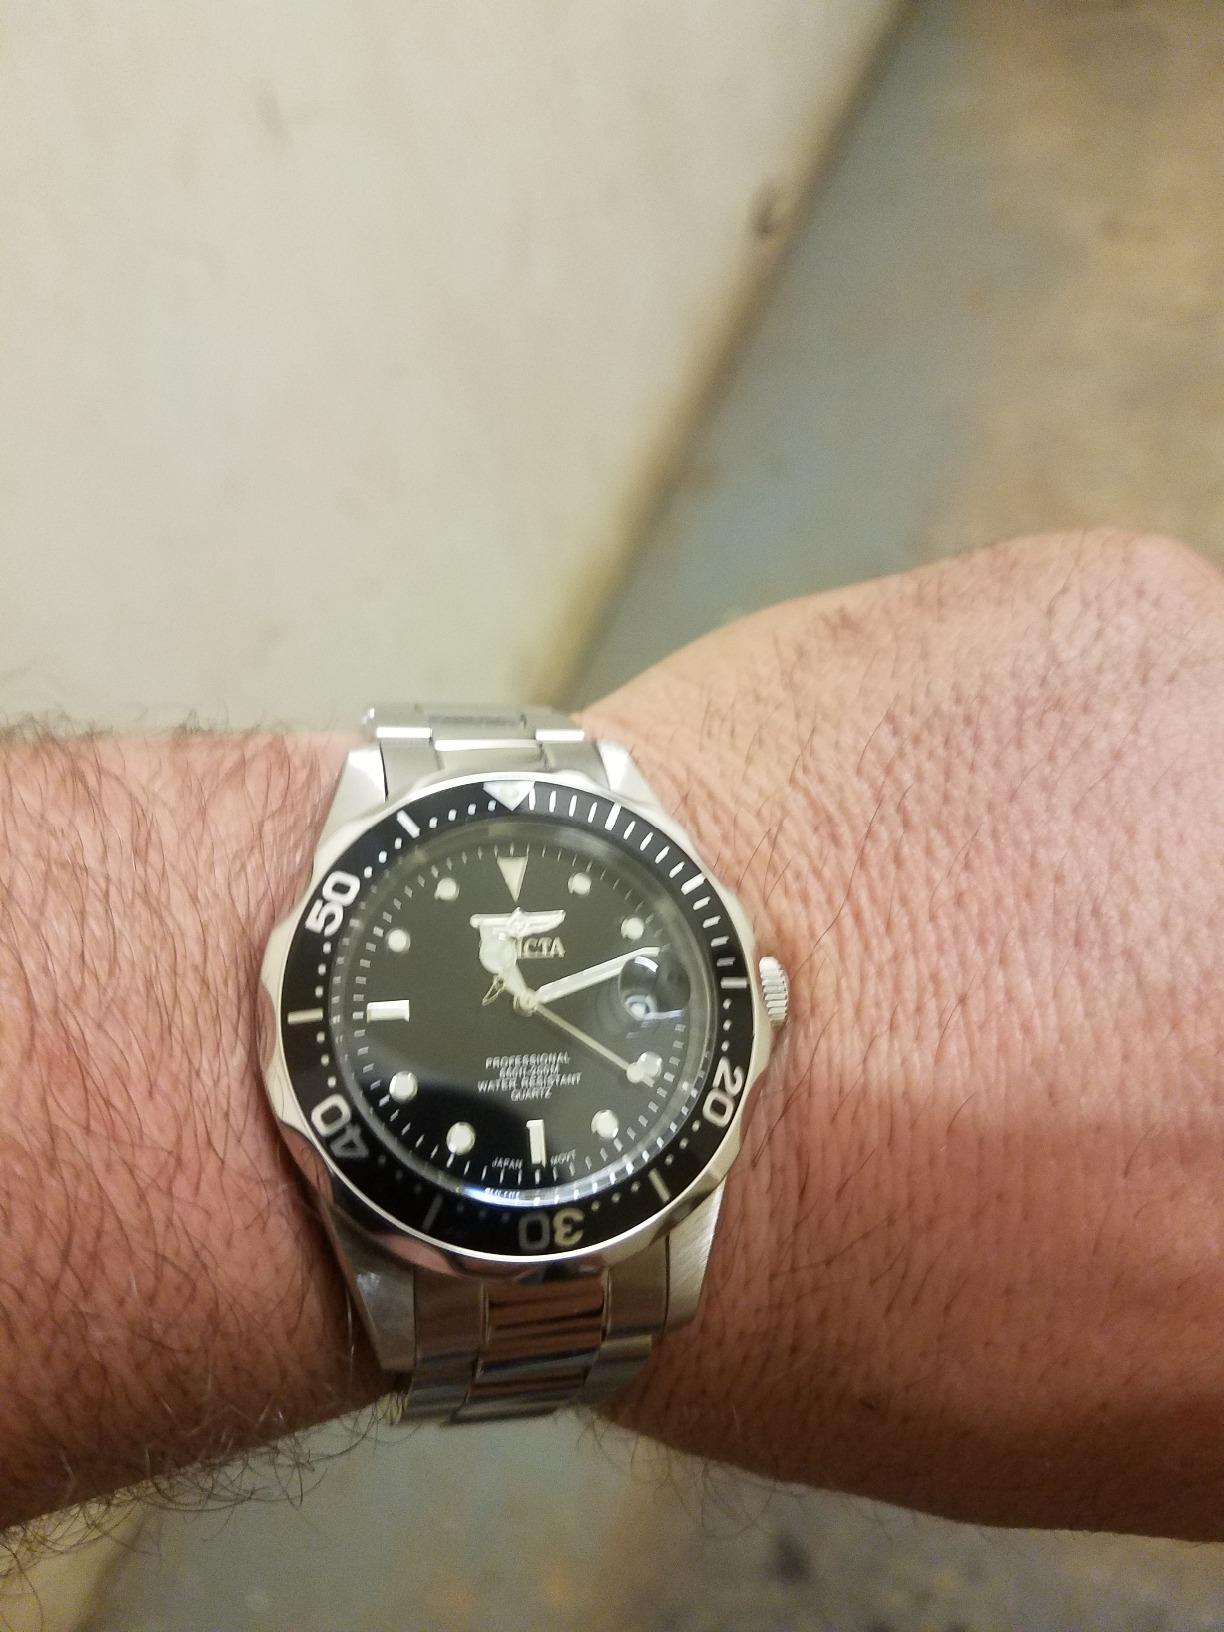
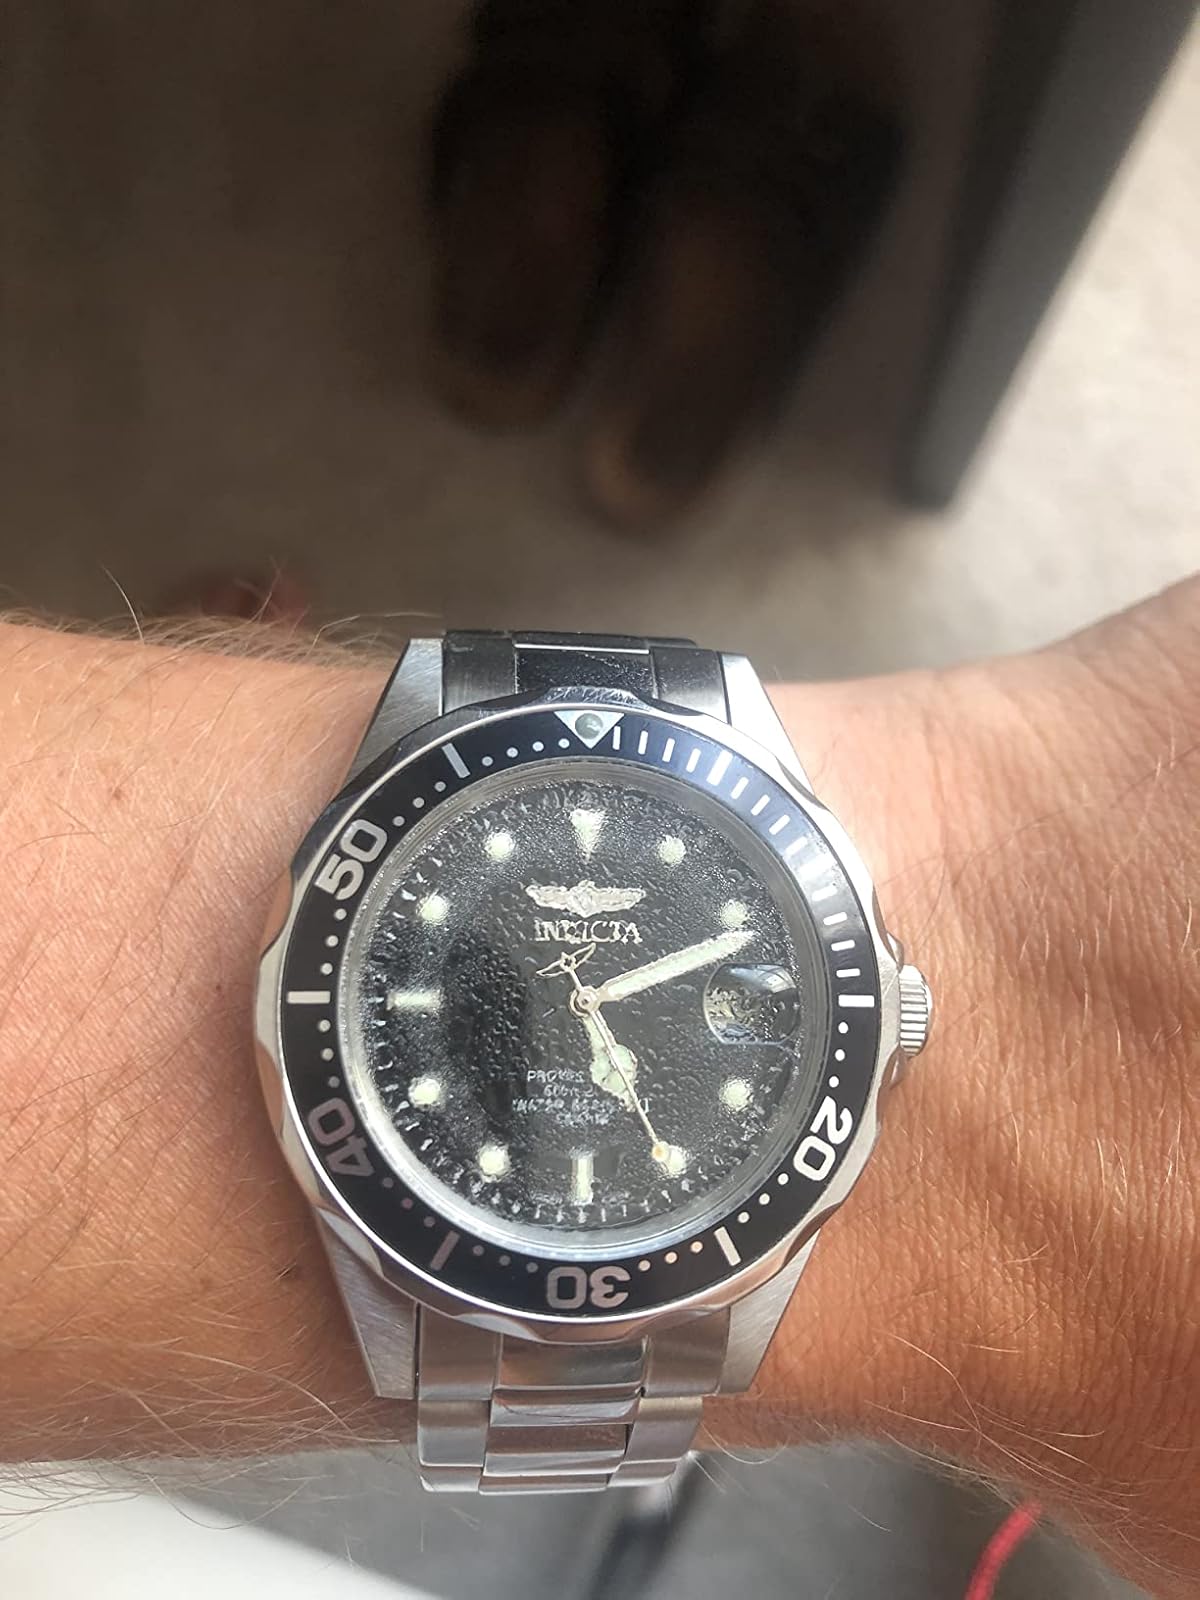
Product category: accessories_watch
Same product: yes